Imperator Furiosa

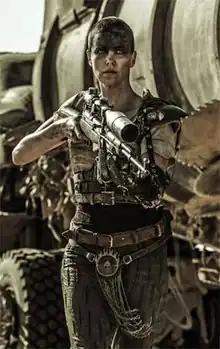
Charlize Theron as Imperator Furiosa in ""

Imperator Furiosa is a fictional character in the Australian post-apocalyptic action film series "Mad Max". Introduced in "" (2015) and portrayed by Charlize Theron, she serves as an officer in Immortan Joe's army but turns against him in order to free "The Five Wives", Joe's "breeders". During her journey, she meets Max Rockatansky. Despite initial hostility, the two become allies and team up to drive The Five Wives to a safe environment called the "Green Place".